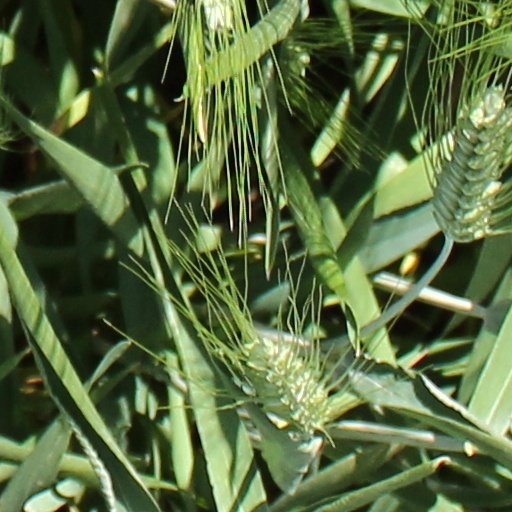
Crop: wheat